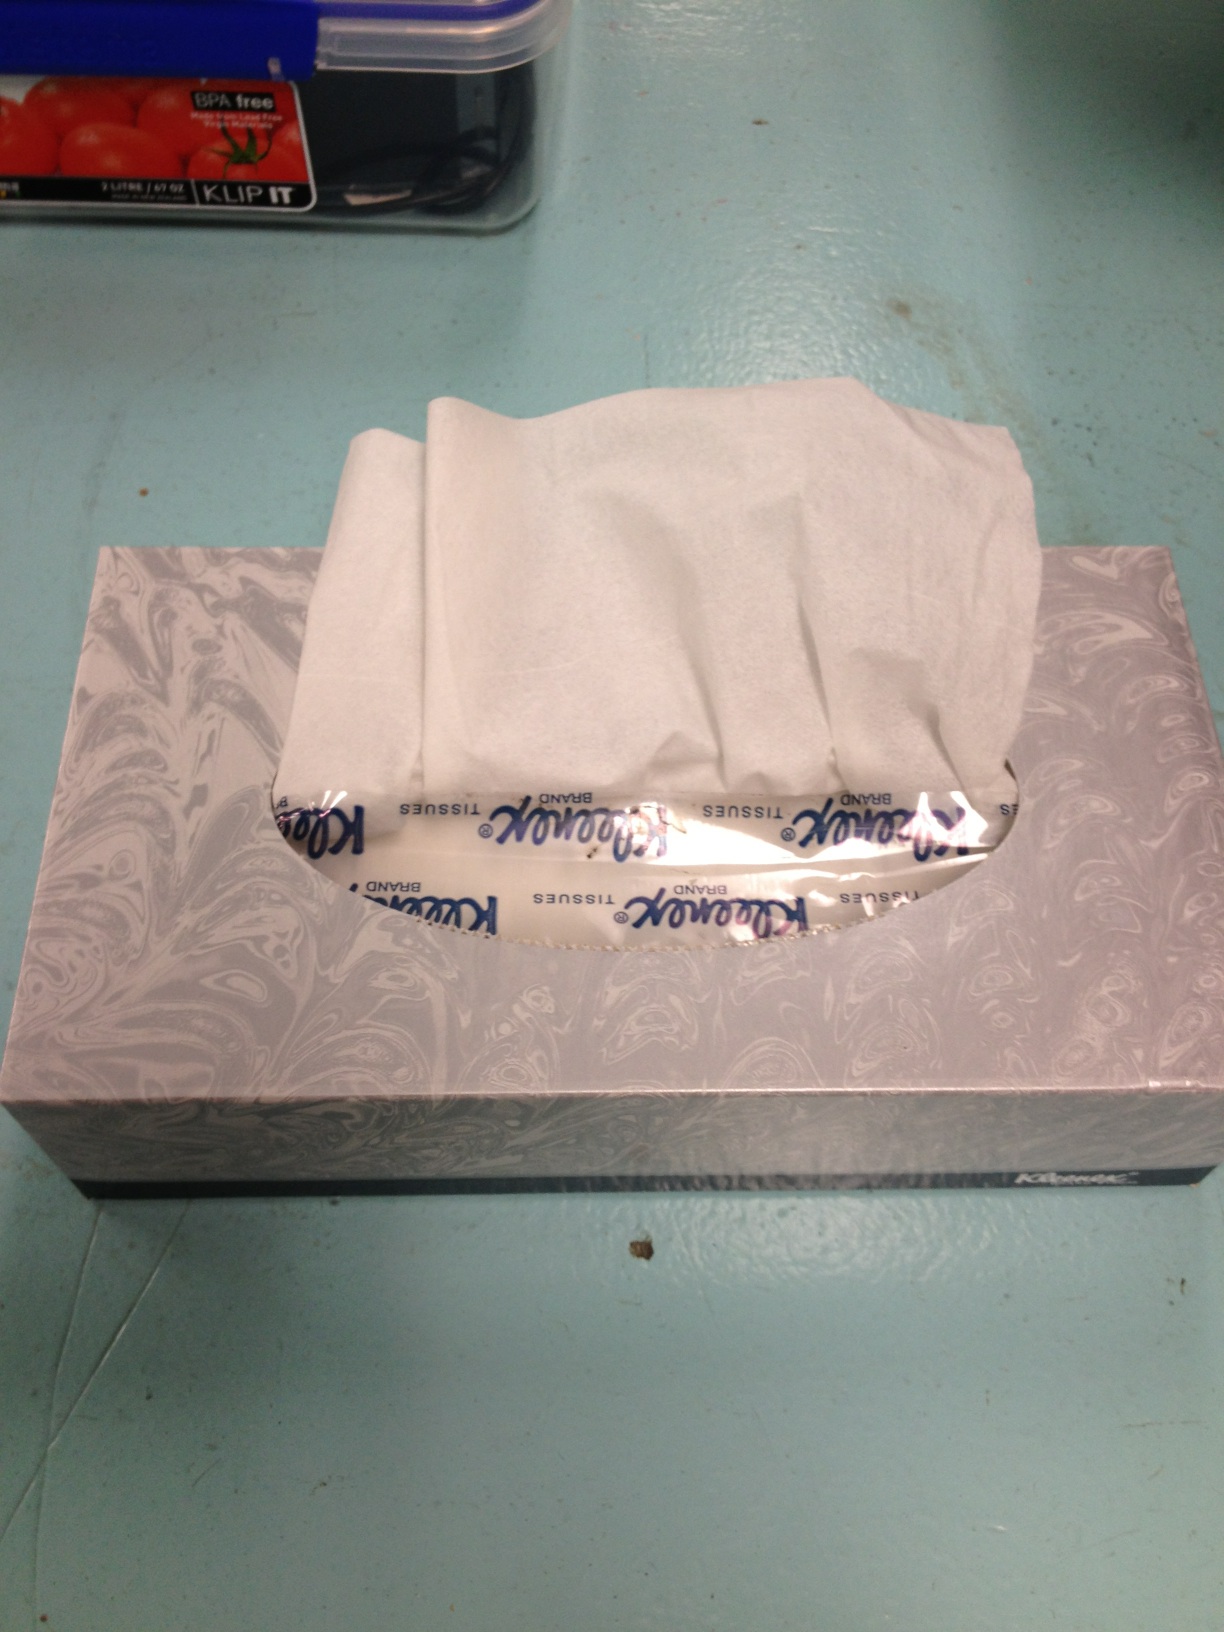Question: What brand tissues are these?
Answer: kleenex